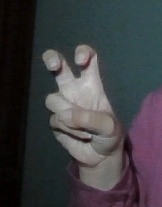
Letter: toot